Uluwatu Temple

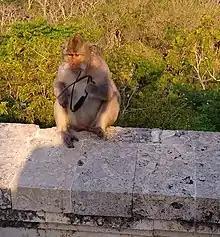
A monkey holding a pair of stolen sunglasses

The temple is inhabited by long-tailed macaques ("Macaca fascicularis"), who are notorious for snatching visitors' belongings such as flip-flops, cameras and sunglasses. They can usually be persuaded into ransoming the items for fruit, nuts, or candies, although this only encourages them to steal more.